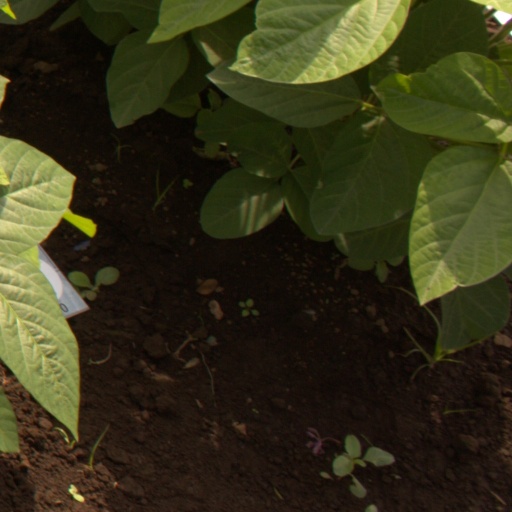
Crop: soybean